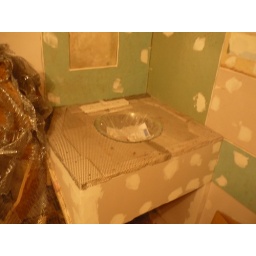
wire lath over counter top, glass vessel sink in